Cathodoluminescence

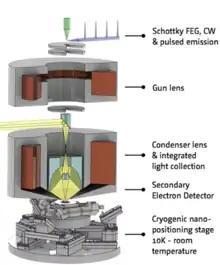
Sketch of a cathodoluminescence objective inserted in a SEM column

In geology, mineralogy, materials science and semiconductor engineering, a scanning electron microscope (SEM) fitted with a cathodoluminescence detector, or an optical cathodoluminescence microscope, may be used to examine internal structures of semiconductors, rocks, ceramics, glass, etc. in order to get information on the composition, growth and quality of the material.